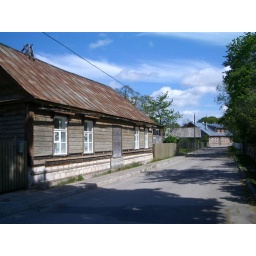
Lovely old wooden houses in narrow streets